Dota 2

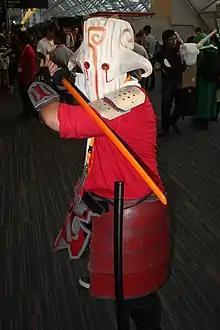
A fan cosplaying as Juggernaut, one of the game's 126 playable characters

A month prior to its launch, "Dota 2" was already the most played game on Steam with a concurrent player count of nearly 330,000, which outweighed the number of players for the rest of platform's top ten most-played games combined. It remained as the most played game by concurrent players on the platform for four years, having a peak of over one million and never dropping below first place for any extended period of time until being surpassed by "PlayerUnknown's Battlegrounds" in 2017. Viewership and followings of professional "Dota 2" leagues and tournaments are popular, with peak viewership numbers of the International in the millions. Some Asian schools and universities, such as the Asia Pacific University of Technology & Innovation in Malaysia, have held courses teaching students the fundamentals and core skills to use for the game. "Dota 2" has been a part of multi-sport events in Asia, such as the Asian Indoor and Martial Arts Games and Southeast Asian Games.